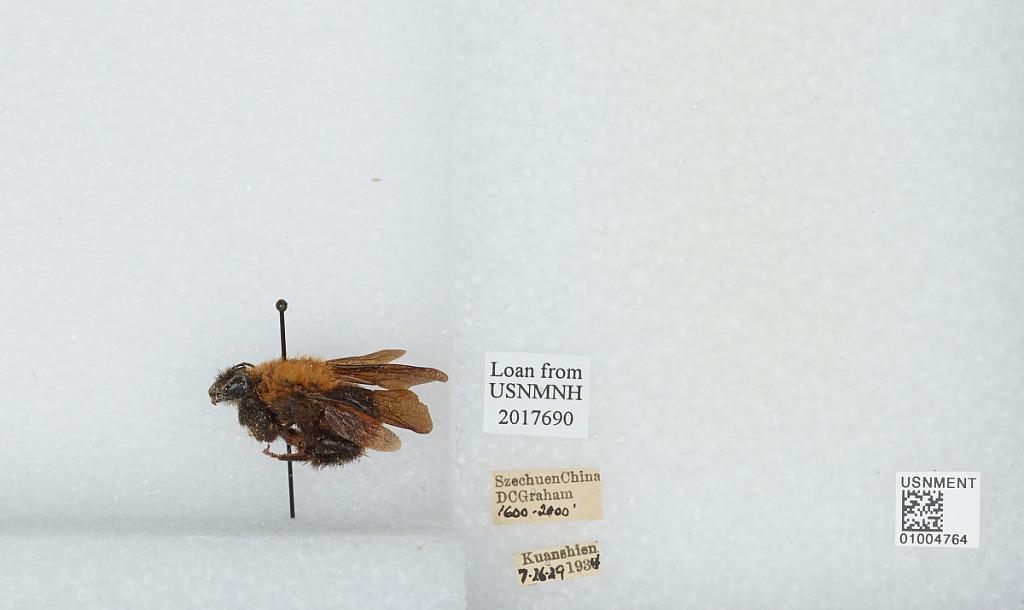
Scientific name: Bombus (Tricornibombus) atripes Smith
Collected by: D. Graham
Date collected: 1934-7-26
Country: China
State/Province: Sichuan
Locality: Kuanshien